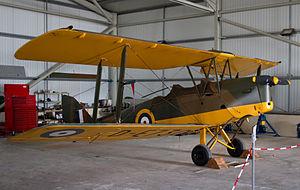
L'aérodrome Ta' Qali est le premier terrain d'aviation construit à Malte par l'administration britannique, au début du XXᵉ siècle.